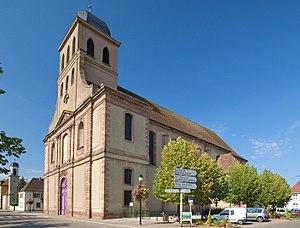
Église Saint-Louis de Neuf-Brisach, 26 place d'Armes (Classé, 1939) This building is indexed in the Base Mérimée, a database of architectural heritage maintained by the French Ministry of Culture,